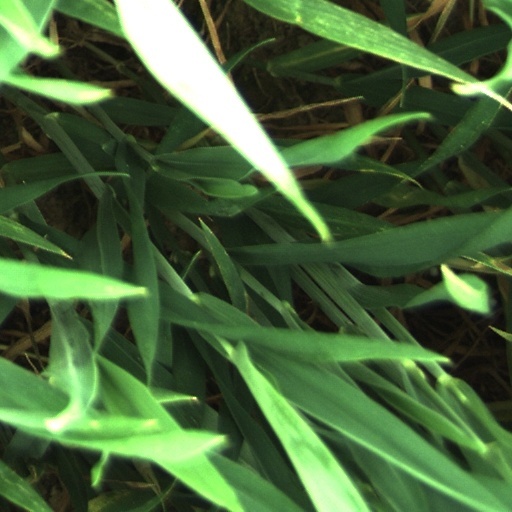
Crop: wheat